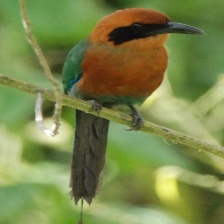
Species: RUFUOS MOTMOT
Scientific name: BARYPHTHENGUS MARTII